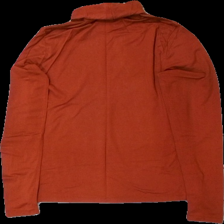
View: back
Type: Top
Category: Ladies
Brand: Lindex
Colors: Brown
Material: 100% viskos
Cut: Turtle neck
Size: S
Season: All
Damage: luddigt
Damage location: top center
Damage 2: luddigt
Damage 2 location: middle center
Damage 3: luddigt
Damage 3 location: bottom center
Price range: <50
Recommended usage: Reuse
Description: top med hög hals